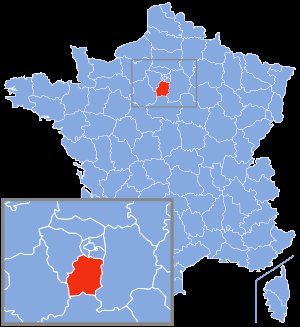
Essonne
Essonnes placering
Essonne er et fransk departement i regionen Île-de-France. Hovedbyen er Évry, og departementet har 1.134.238 indbyggere.